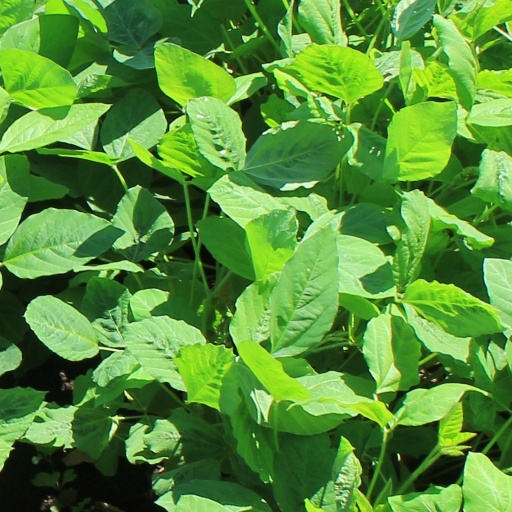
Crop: soybean